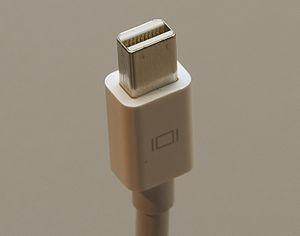
Le Mini DisplayPort est une version miniaturisée de l'interface numérique audiovisuelle DisplayPort. Les fonctionnalités et signaux sont les mêmes.